Shui Chuen O Estate

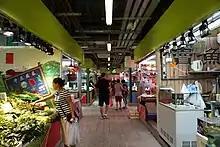
Shui Chuen O Market

In order to facilitate pedestrian movement around the steeply sloping site, the estate design includes six lift towers, nine footbridges, and ten sets of escalators. The longest footbridge is located at the main entrance of the estate at Shui Chuen Au Street. With a length of 70 metres, it is the longest footbridge in any Hong Kong public housing estate.